Very-long-baseline interferometry

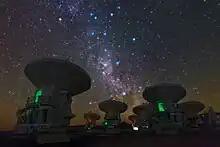
Some of the Atacama Large Millimeter Array radio telescopes

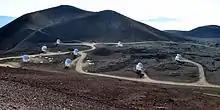
The eight radio telescopes of the Smithsonian Submillimeter Array, located at the Mauna Kea Observatory in Hawai'i

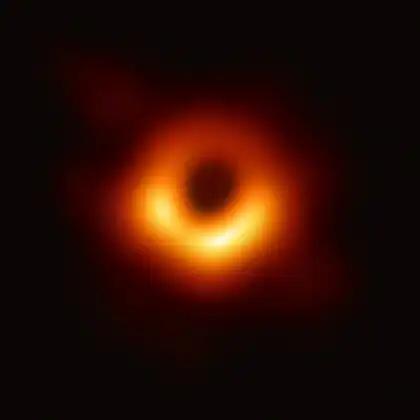
VLBI was used to create the first image of a black hole, imaged by the Event Horizon Telescope and published in April 2019.

Very-long-baseline interferometry (VLBI) is a type of astronomical interferometry used in radio astronomy. In VLBI a signal from an astronomical radio source, such as a quasar, is collected at multiple radio telescopes on Earth or in space. The distance between the radio telescopes is then calculated using the time difference between the arrivals of the radio signal at different telescopes. This allows observations of an object that are made simultaneously by many radio telescopes to be combined, emulating a telescope with a size equal to the maximum separation between the telescopes.